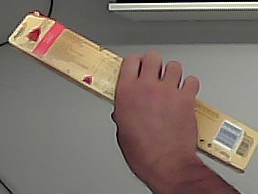
Product: toblerone_white